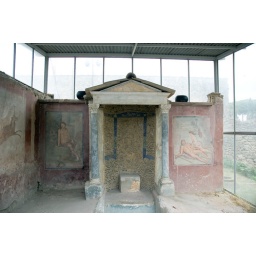
summer dining room with biclinium and water feature in house of Loreius Tiburtinus